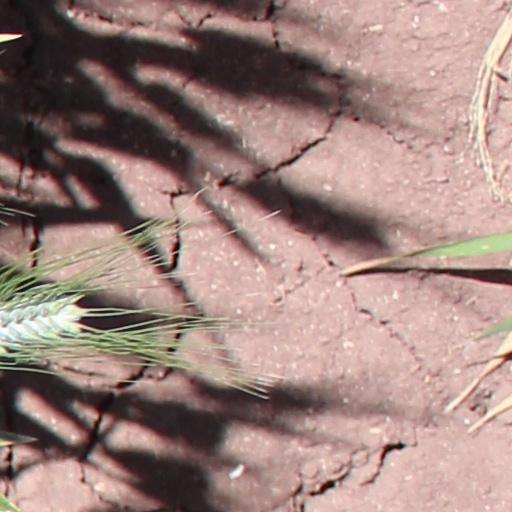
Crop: wheat